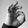
ASL letter: F